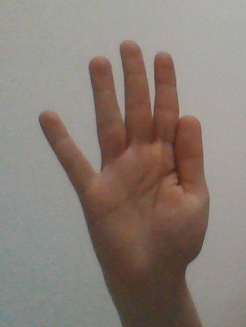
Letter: sheen